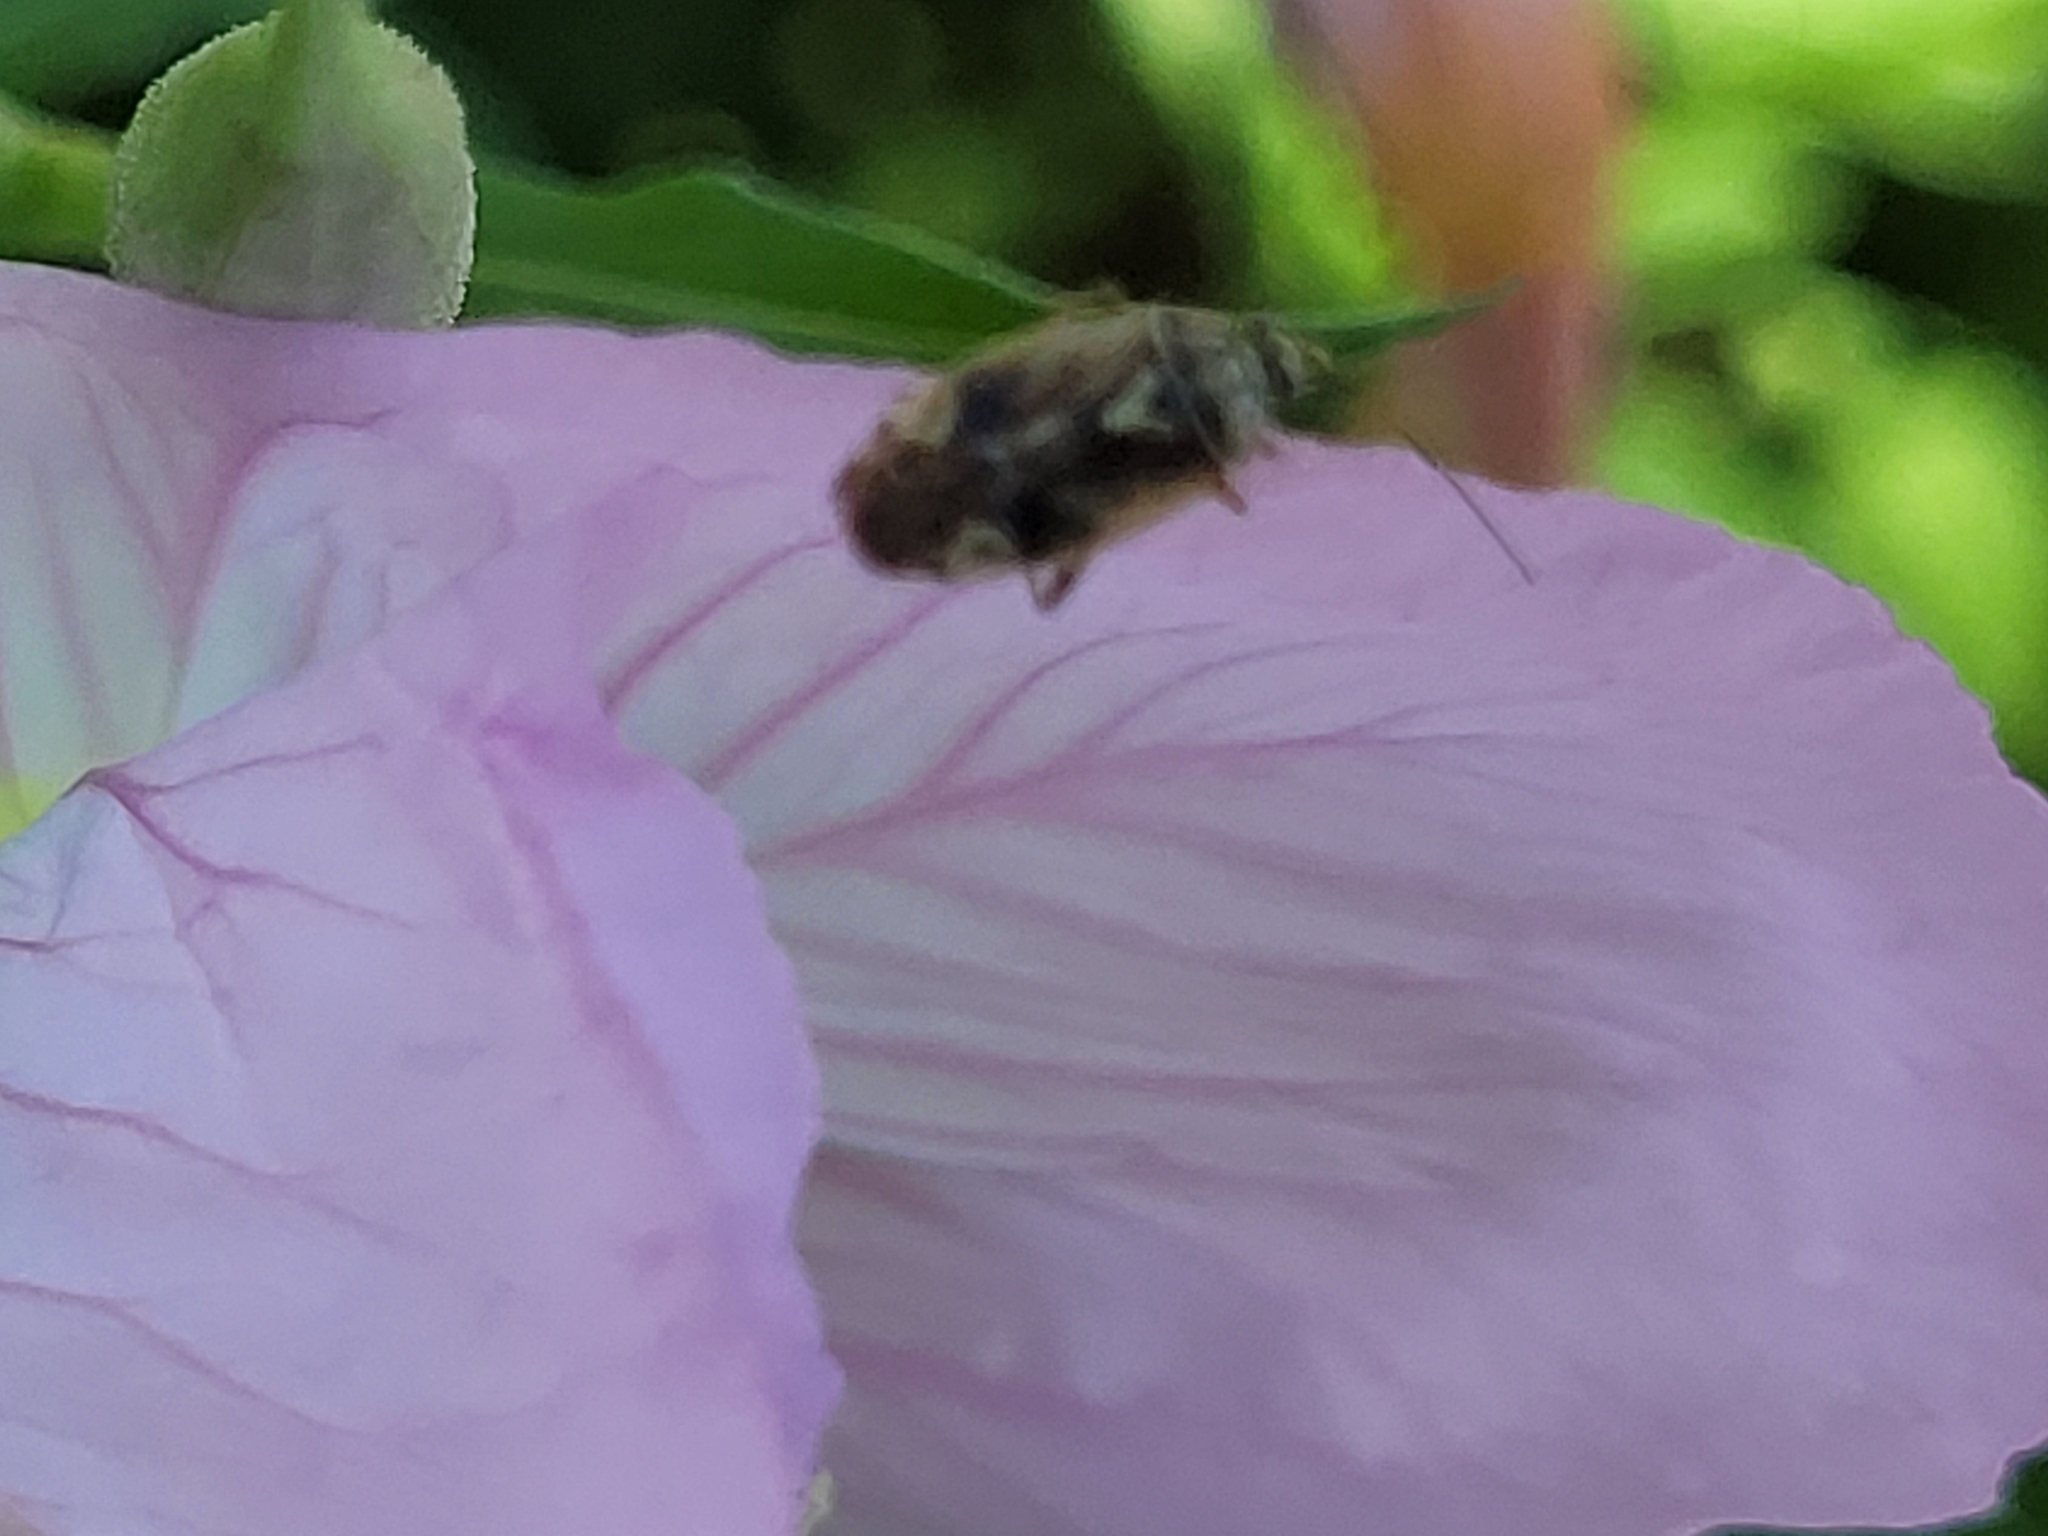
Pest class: lygus_bug